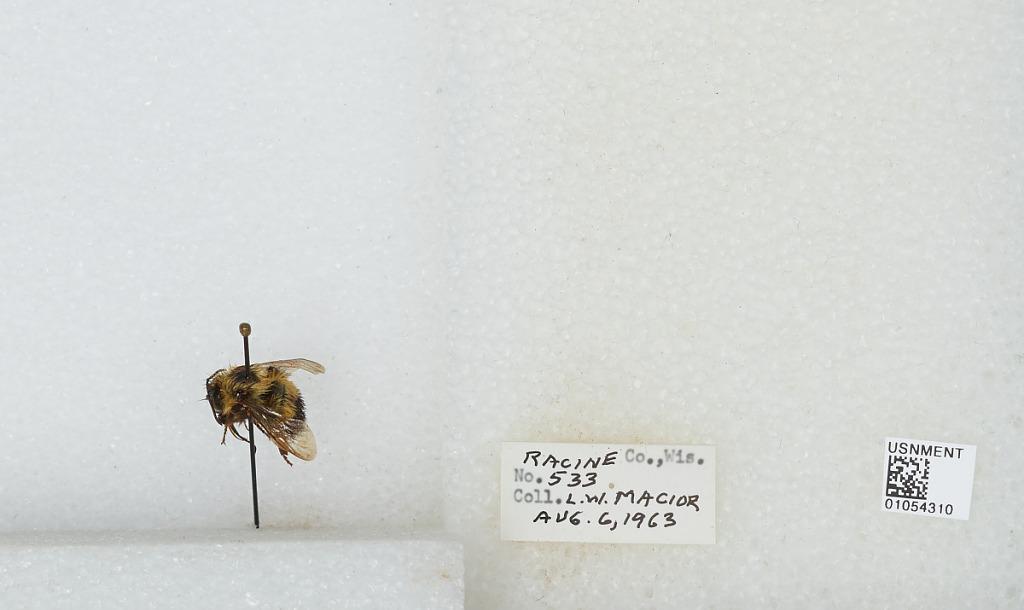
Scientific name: Bombus (Bombus) affinis Cresson
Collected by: L. Macior
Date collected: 1963-8-6
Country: United States
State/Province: Wisconsin
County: Racine
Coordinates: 42.78, -87.76